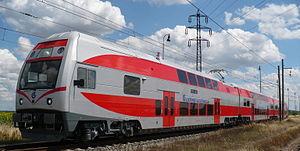
Le transport ferroviaire en Lituanie est constitué d'un réseau ferroviaire à écartement russe ainsi que d'une liaison avec la Pologne en voie normale et des voies en 750 mm.